Ieronymos II of Athens

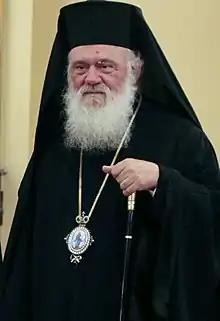
Ieronymos II in 2009

Ieronymos II (born 30 March 1938) is the Archbishop of Athens and All Greece and as such the primate of the Autocephalous Orthodox Church of Greece. He was elected on 7 February 2008.